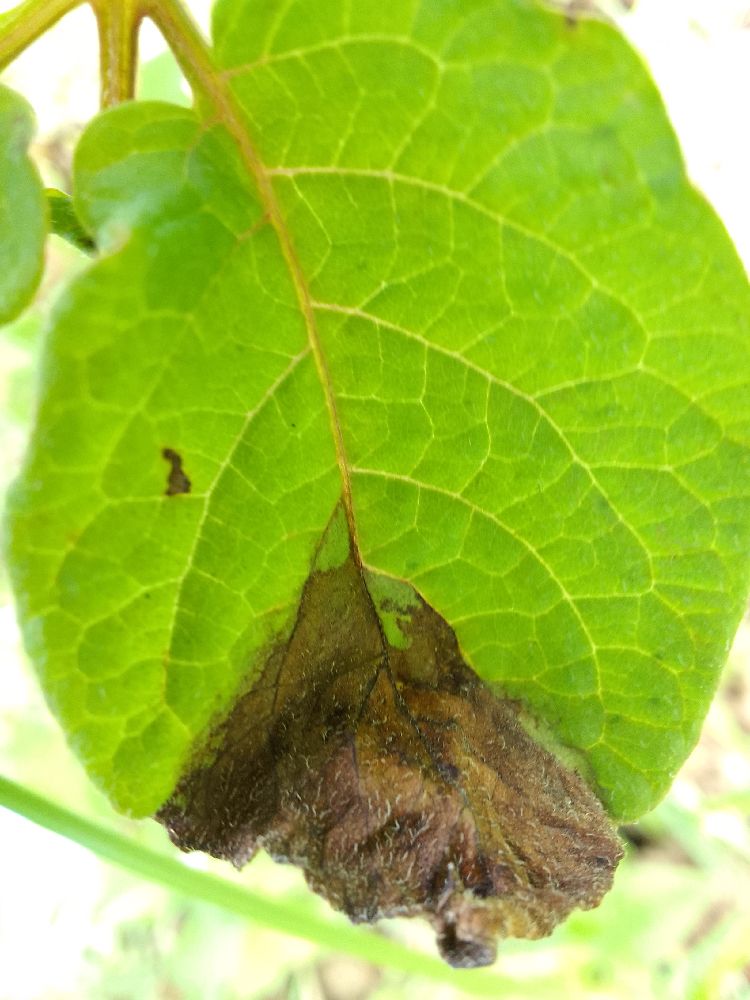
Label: Late blight